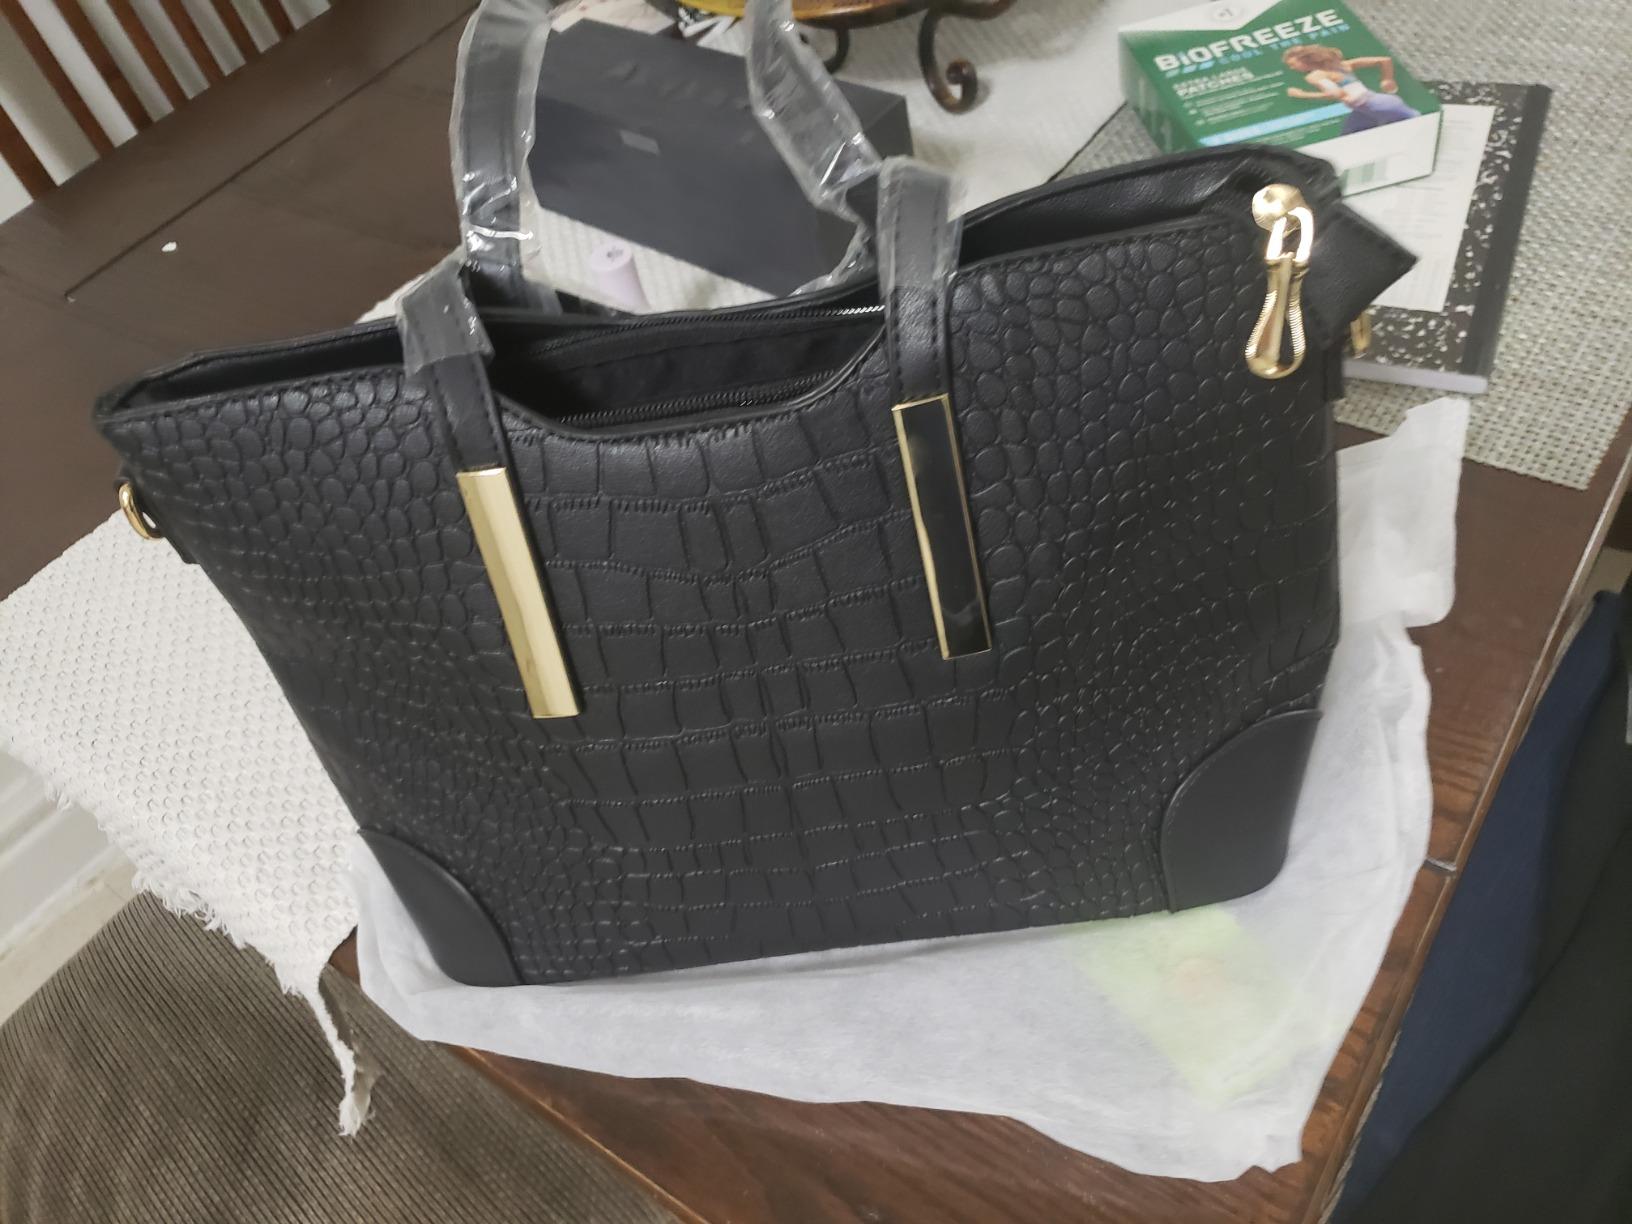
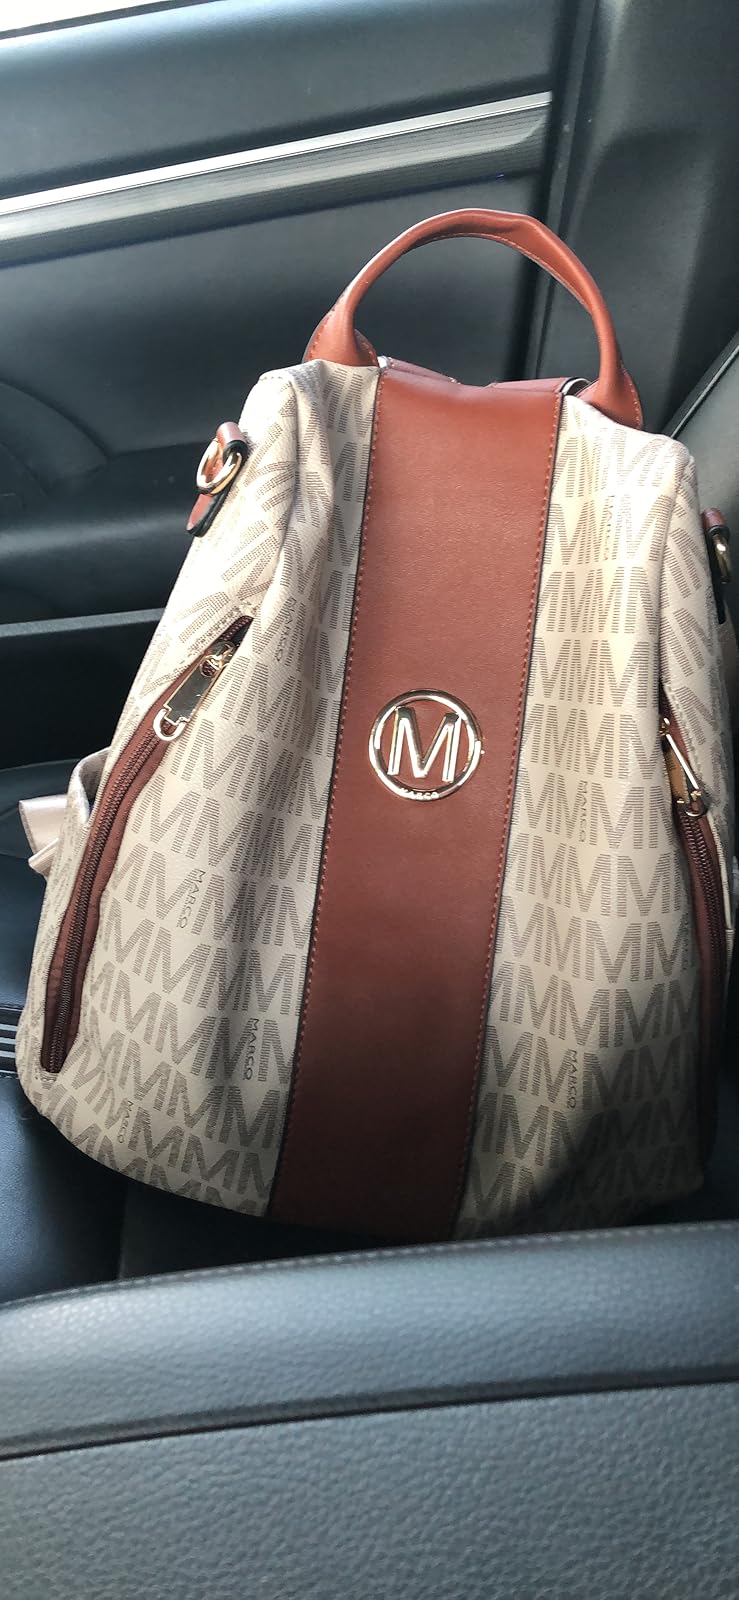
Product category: accessories_handbag
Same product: no